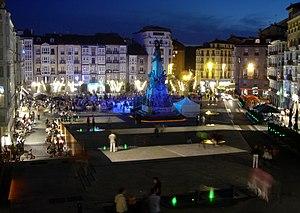
La Place de la Virgen Blanca ou vieille Place, est le principal lieu de rencontre de Vitoria-Gasteiz, en Espagne. Il se trouve entre les quartiers du Casco Viejo et l’Ensanche. La place est entourée de maisons blanches et au centre se trouve une monument en mémoire de la bataille de Vitoria, un épisode de la Guerre d’indépendance.